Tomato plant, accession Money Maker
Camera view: vertical (180 deg); turntable rotation: 60 degrees
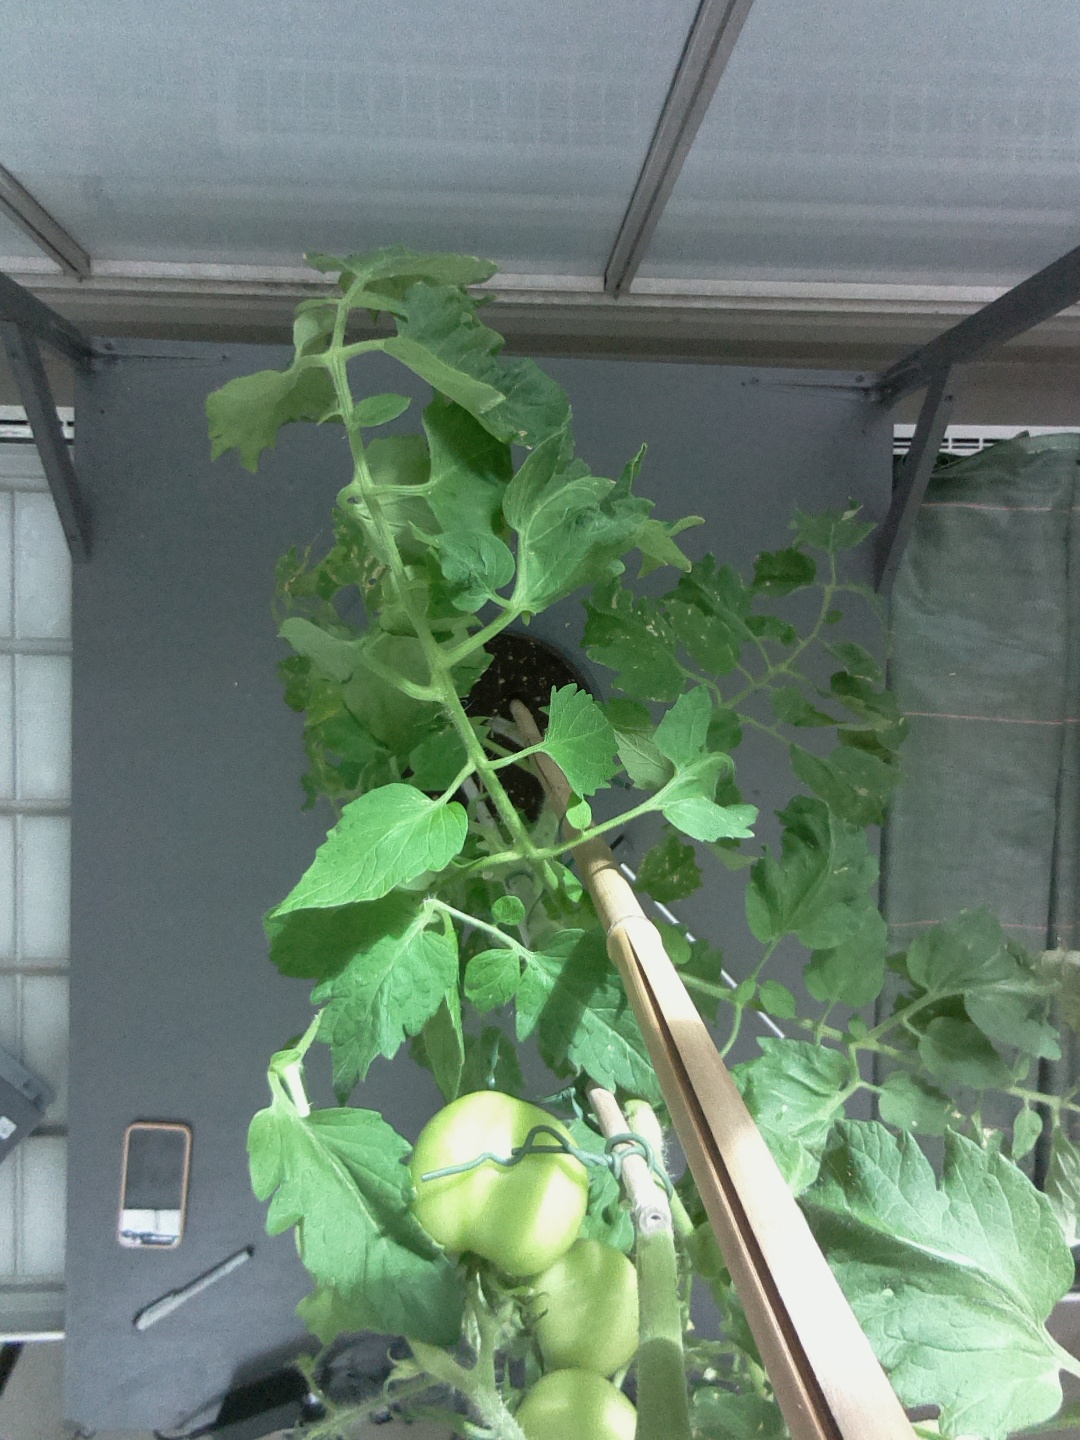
BBCH growth stage 75: 50%-60% of final fruit size